Manza Bay

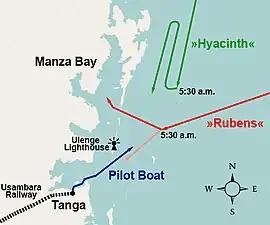
April 1915: "Rubens" escapes in Manza Bay.

Historic Swahili Settlements